Hustlers (film)

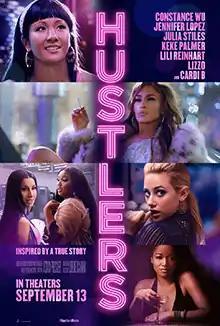
Theatrical release poster

Hustlers is a 2019 American crime comedy-drama film written and directed by Lorene Scafaria, based on "New York" magazine's 2015 article "The Hustlers at Scores" by Jessica Pressler. The film stars Constance Wu, Jennifer Lopez, Julia Stiles, Lili Reinhart, Keke Palmer, Lizzo in her first film appearance, and Cardi B in her film debut. It follows a crew of New York City strippers who begin to steal money by drugging stock traders and CEOs who visit their club, then running up their credit cards. Lopez also served as a producer on the film through Nuyorican Productions, alongside Jessica Elbaum, Will Ferrell, and Adam McKay through their Gloria Sanchez banner.